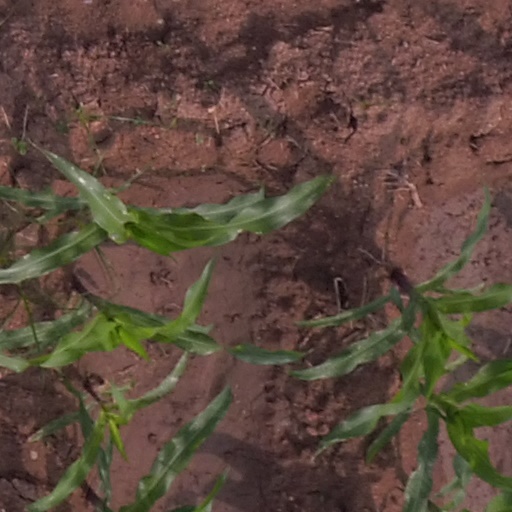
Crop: maize; corn